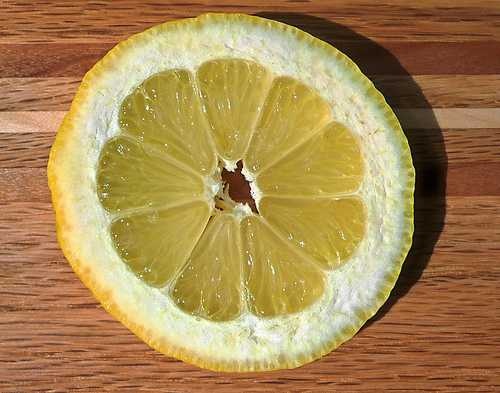
Label: Lemon